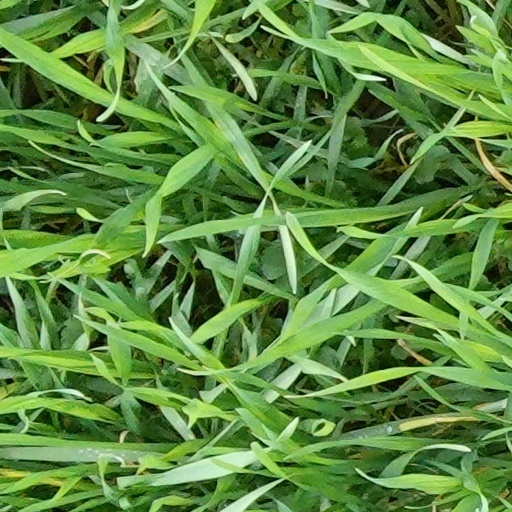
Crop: wheat